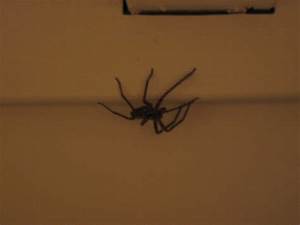
Label: spider